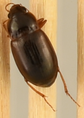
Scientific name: Amara quenseli
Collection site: Onaqui Site (ONAQ), plot ONAQ_005